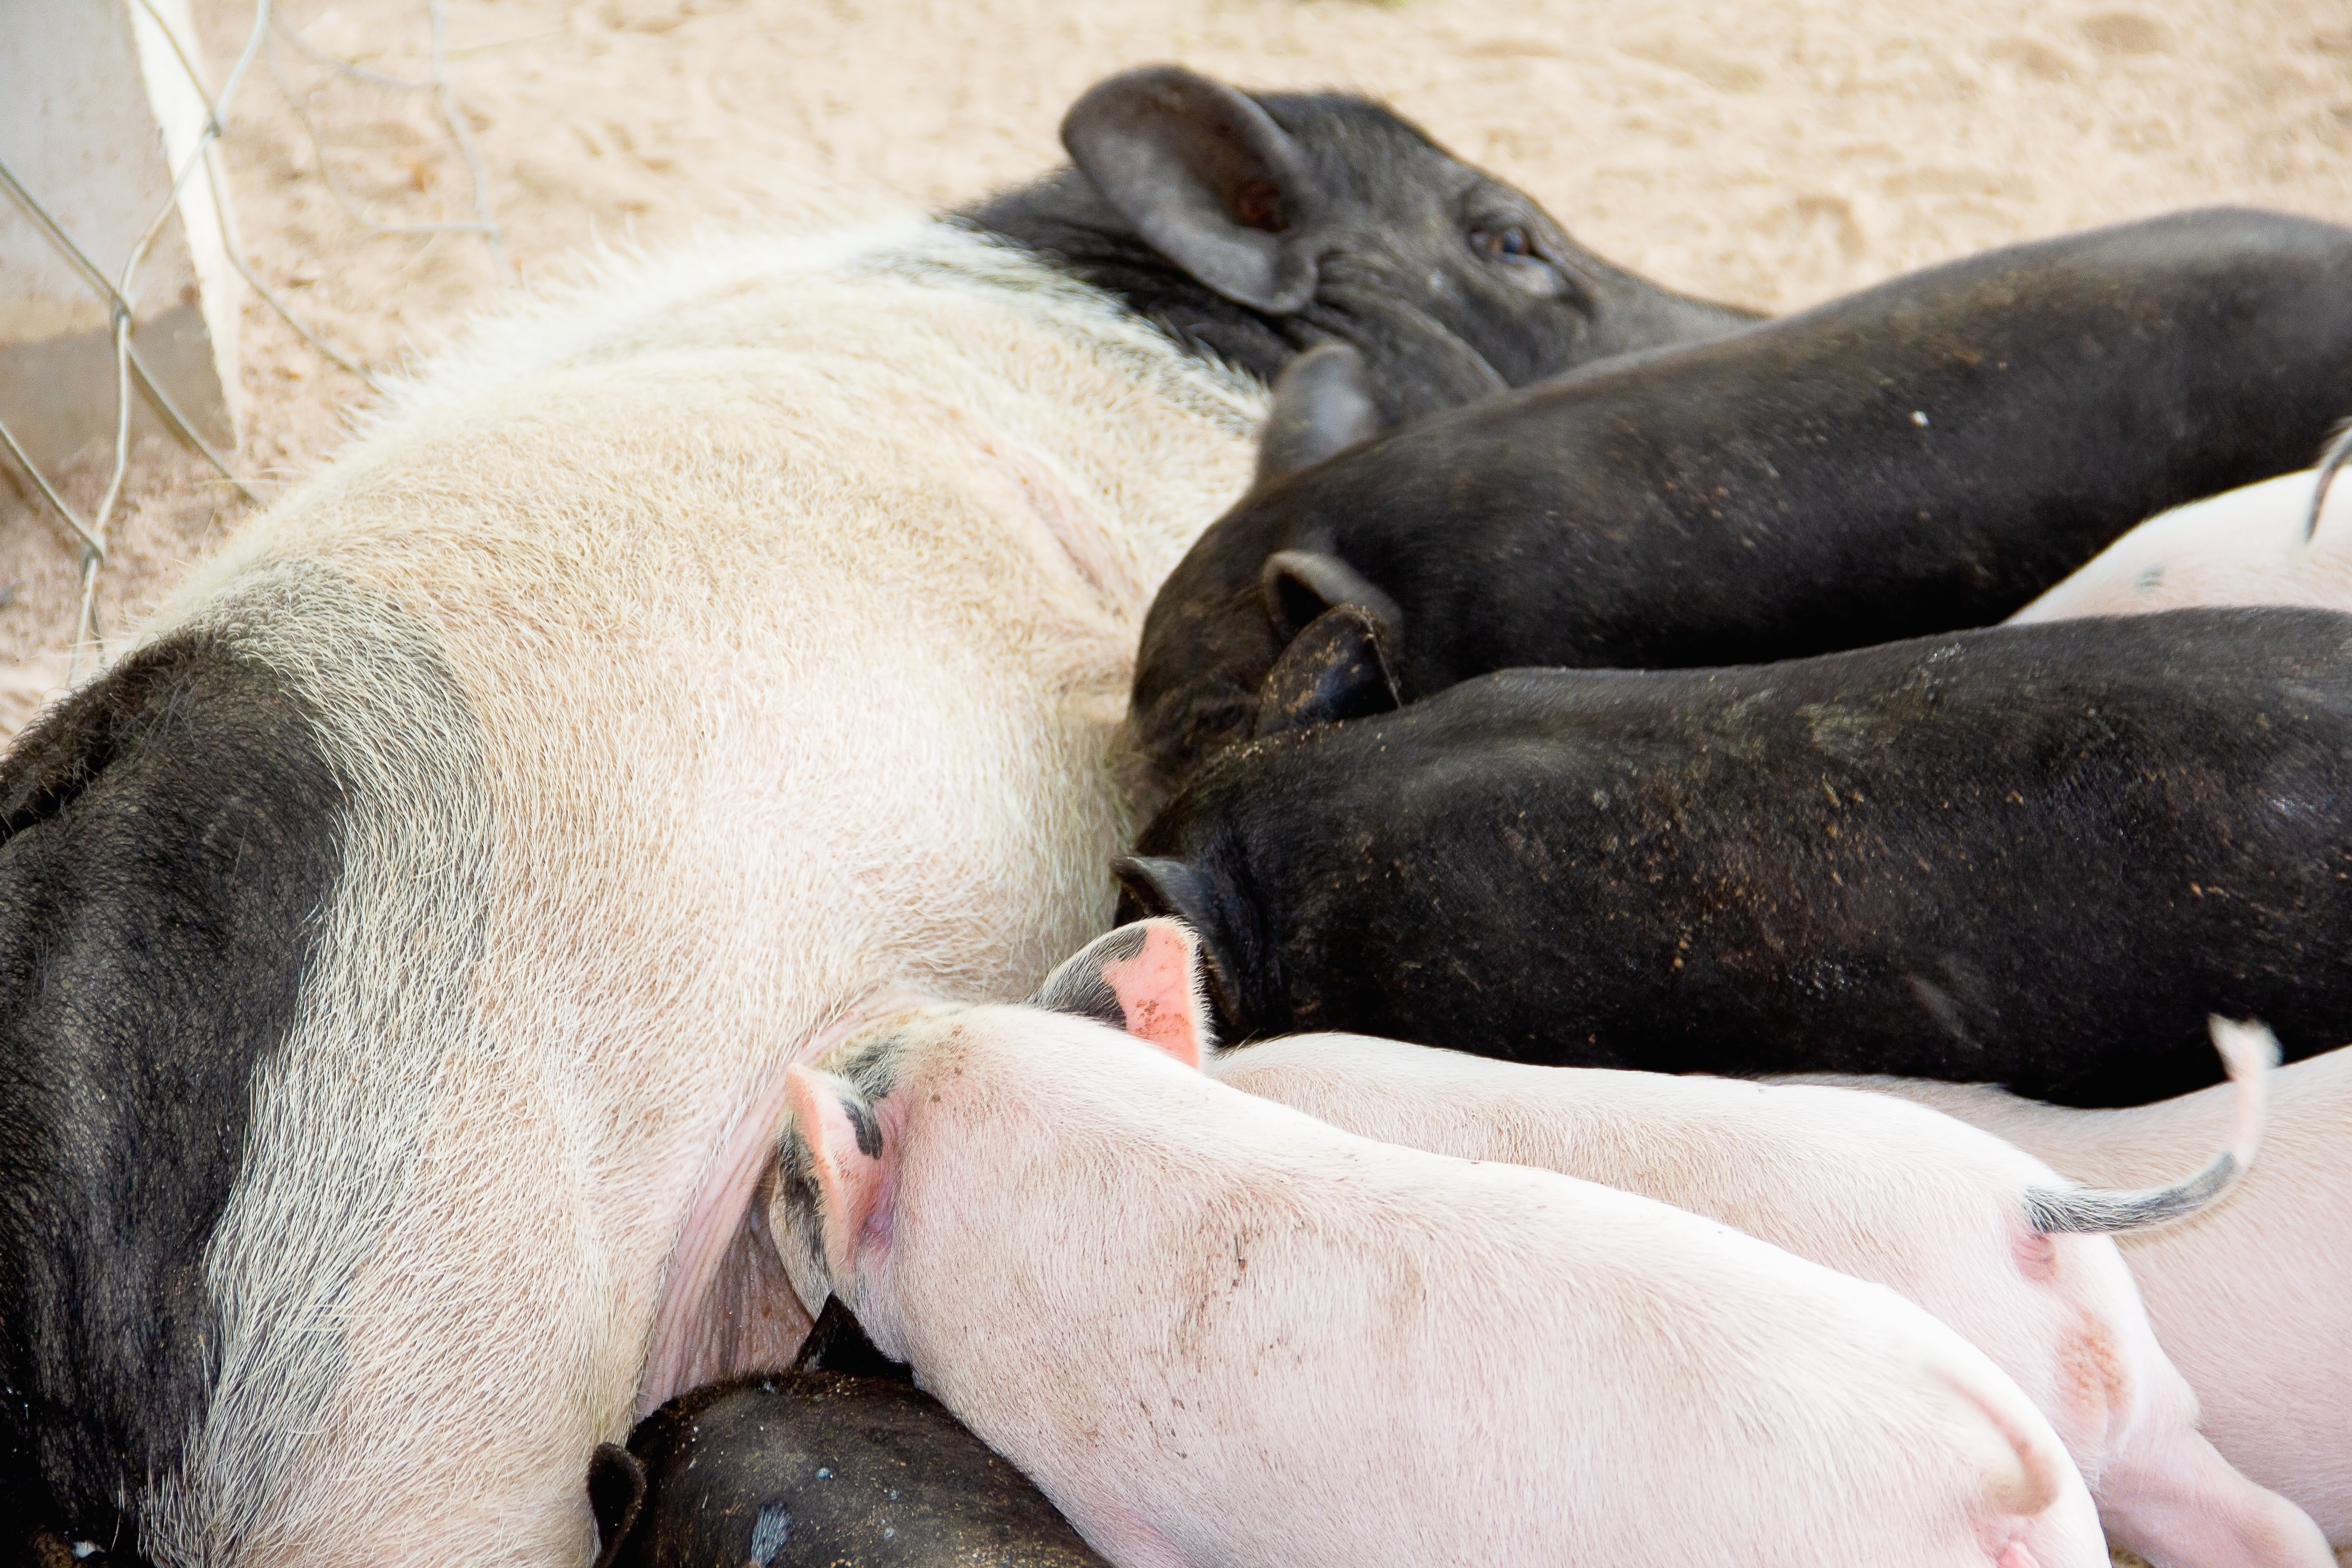
animal, animals, baby, barn, breast, breeding, domestic, eating, family, farm, feeding, food, group, hungry, mammal, milk, mother, pig, piglet, piglets, pigpen, pigs, pork, small, sucking, suckling, young, domestic pig, pig like mammal, fauna, snout